Treaty of Fontainebleau (1814)

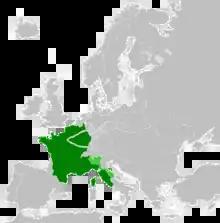
The French Empire on the eve of Napoleon’s abdication

In the War of the Sixth Coalition (1812–1814), a coalition of Austria, Prussia, Russia, Sweden, the United Kingdom and a number of German states drove Napoleon out of Germany in 1813. In 1814, while the United Kingdom, Spain and Portugal invaded France across the Pyrenees; Russia, Austria and their allies invaded France across the Rhine and, after the Battle of Paris, entered into negotiations with members of the French government for the abdication of Napoleon.